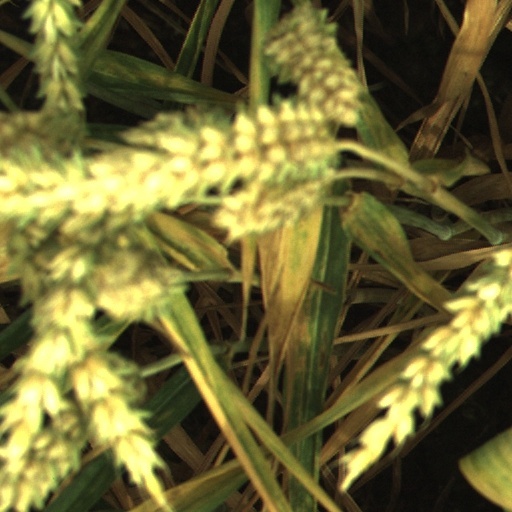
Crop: wheat